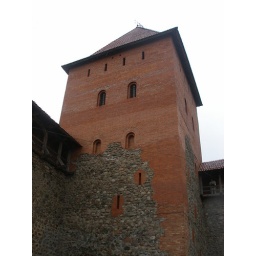
14th century castle in Lida, Belarus, castle tower